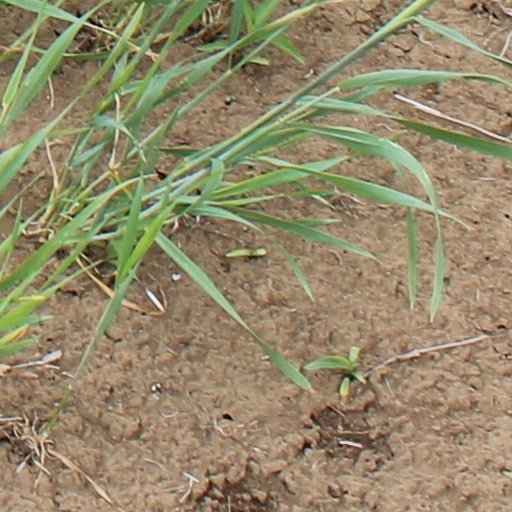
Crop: wheat